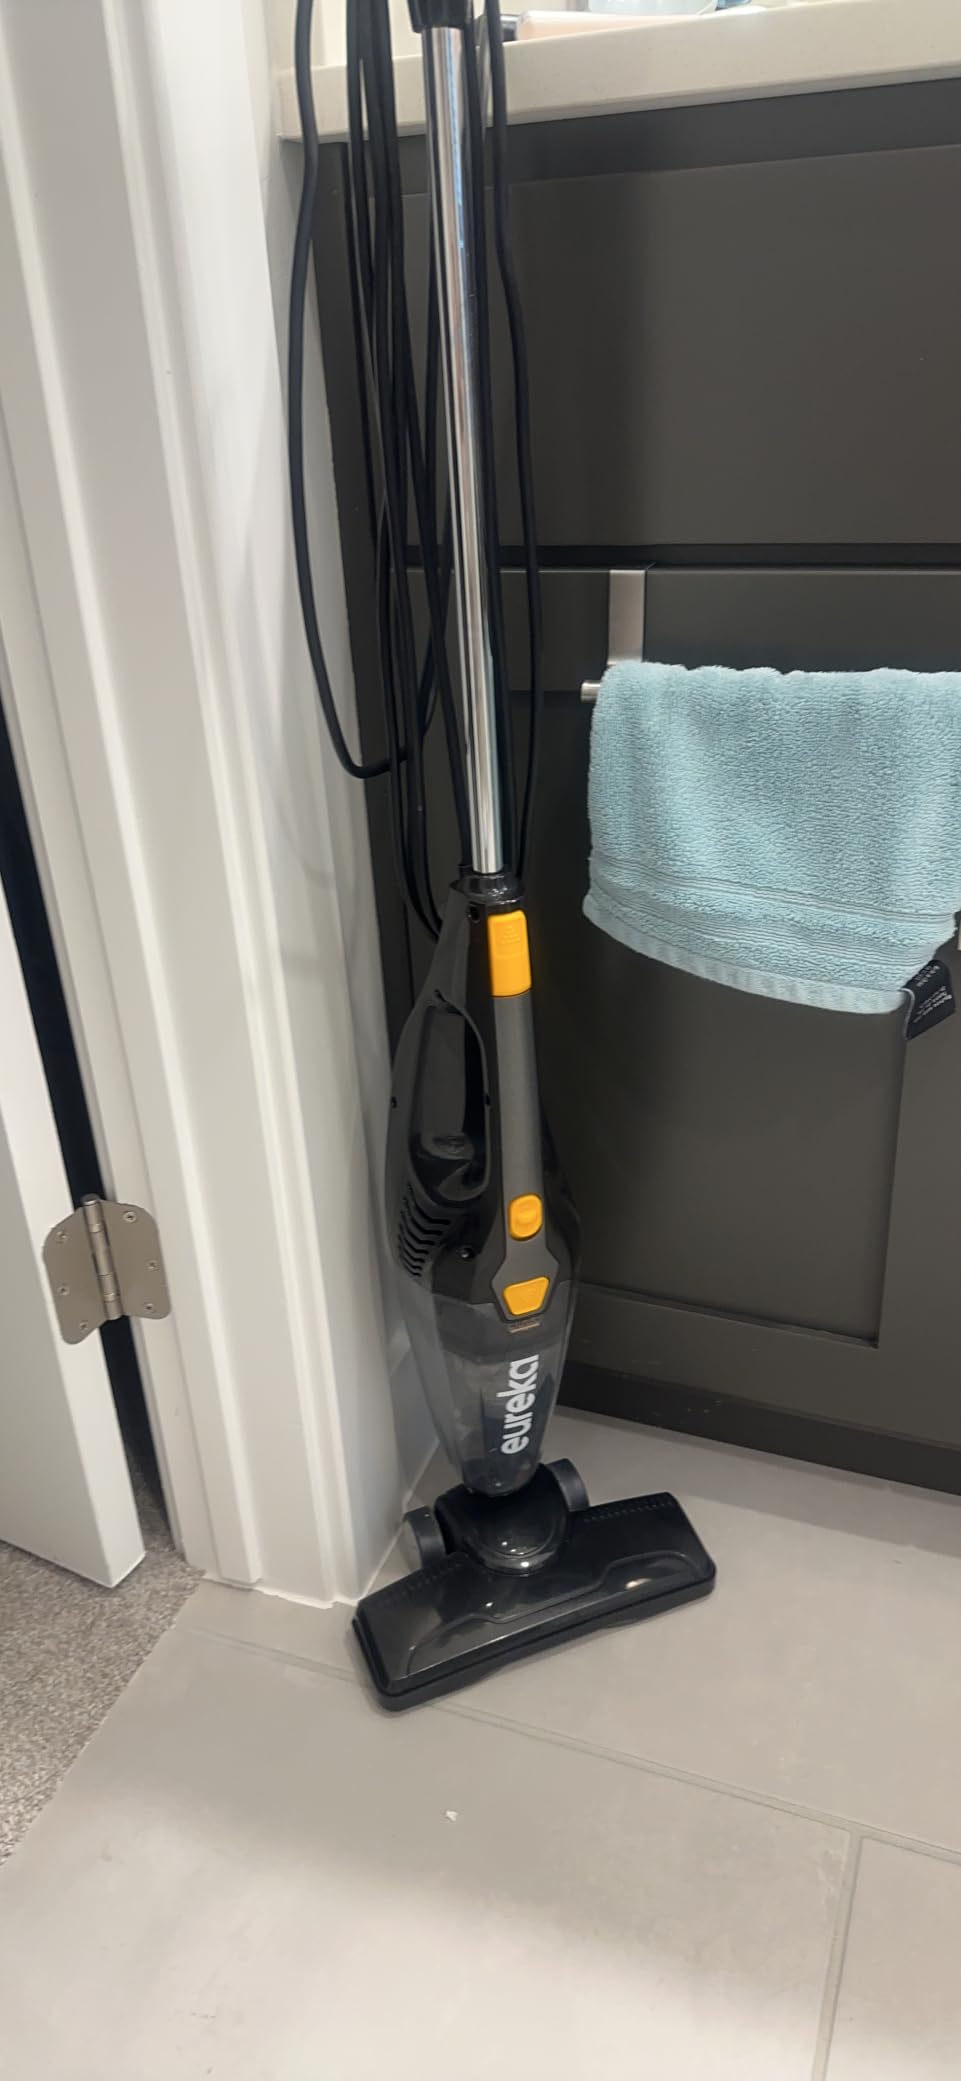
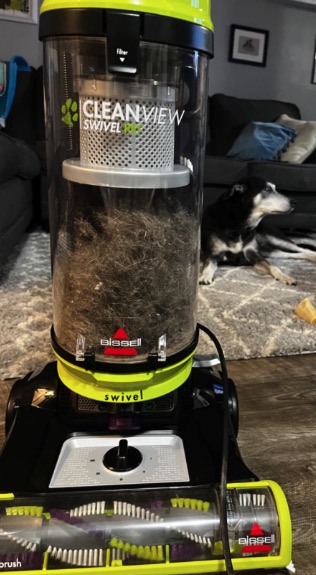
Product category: items_vacuum
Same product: no